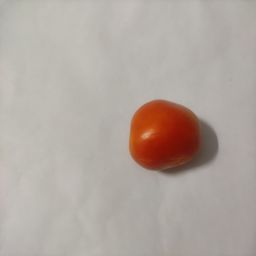
Crop: Tomato
Quality: Ripe